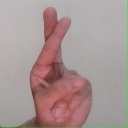
अक्षर: र